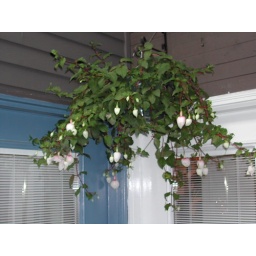
flowering basket by front doors